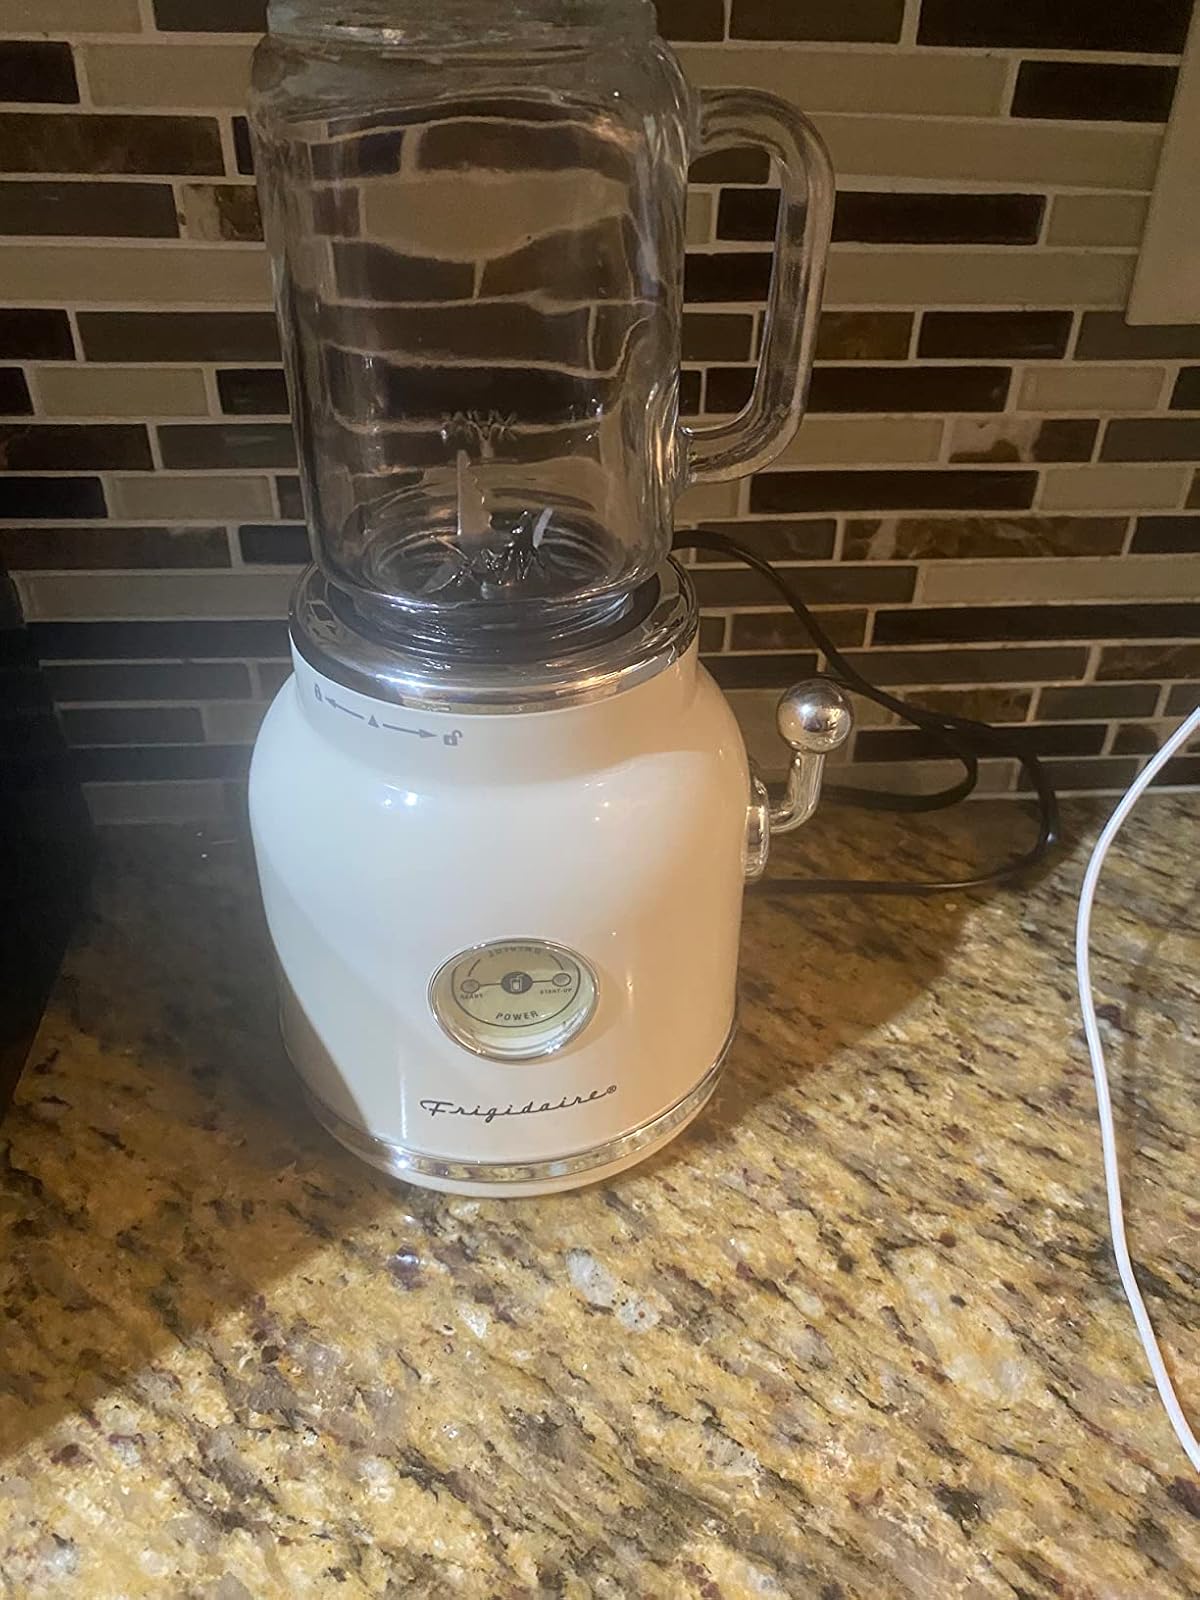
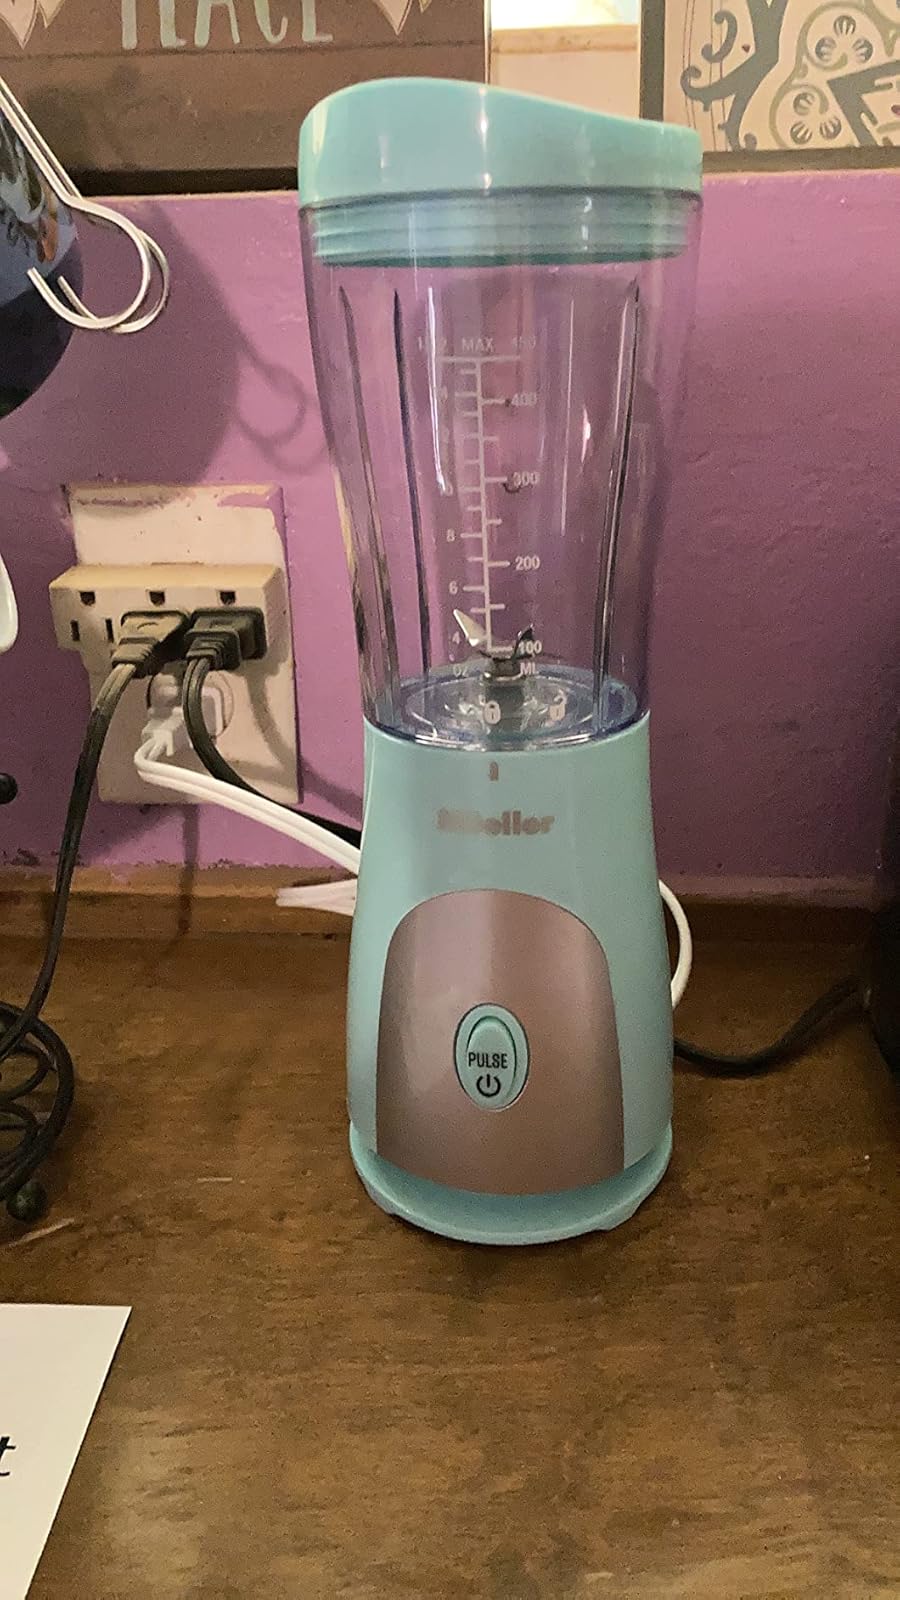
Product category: items_blender
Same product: no